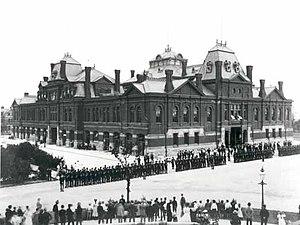
La Grève Pullman désigne un contentieux qui débuta le 11 mai 1894 à Chicago aux États-Unis, quand environ 3 000 employés de la Pullman Company entamèrent une grève sauvage, en réaction à des baisses de salaire, ce qui paralysa entièrement le trafic ferroviaire dans tout l'ouest de Chicago.
Cette page concerne des événements d'actualité qui se sont produits durant l'année 1894 du calendrier grégorien aux États-Unis.